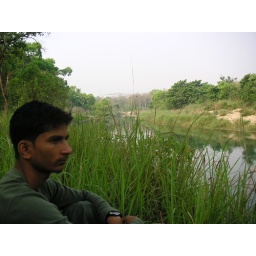
i am waiting tiger by the river